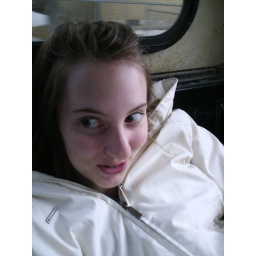
Ride in the truck bed like the dirty Mexicans you are!